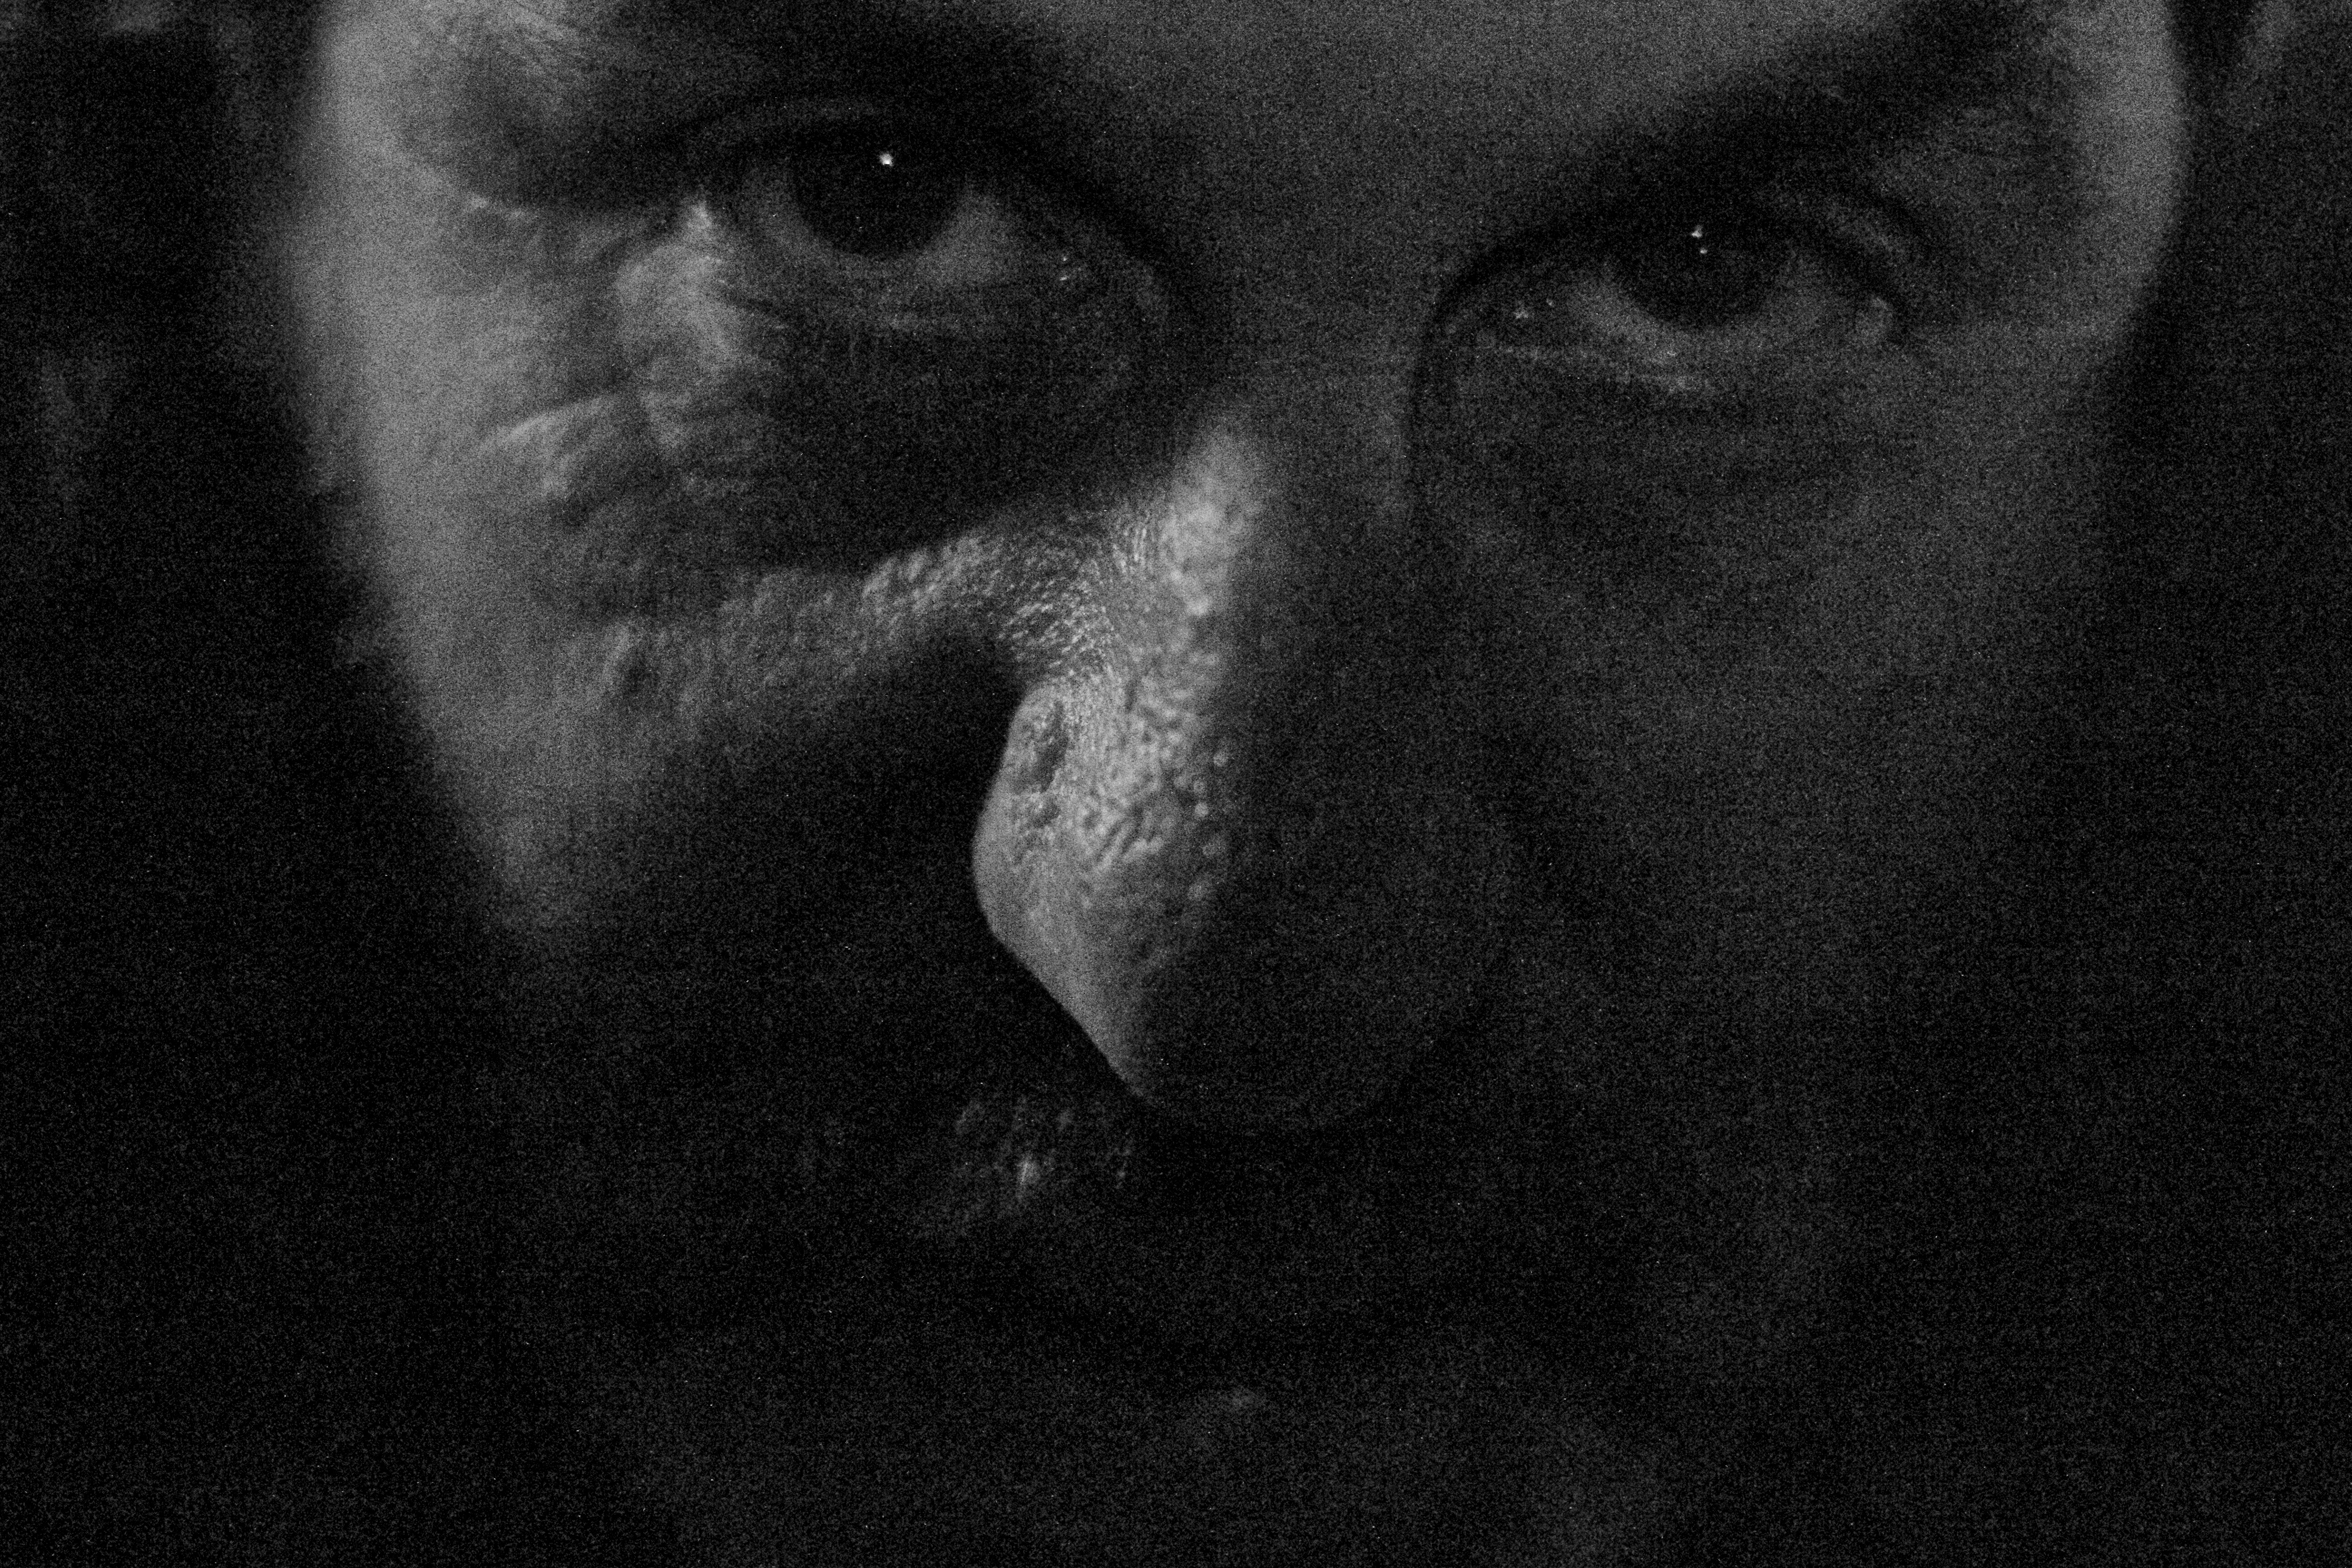
black and white, photography, portrait, darkness, black, monochrome, close up, cool image, eye, head, image, monochrome photography